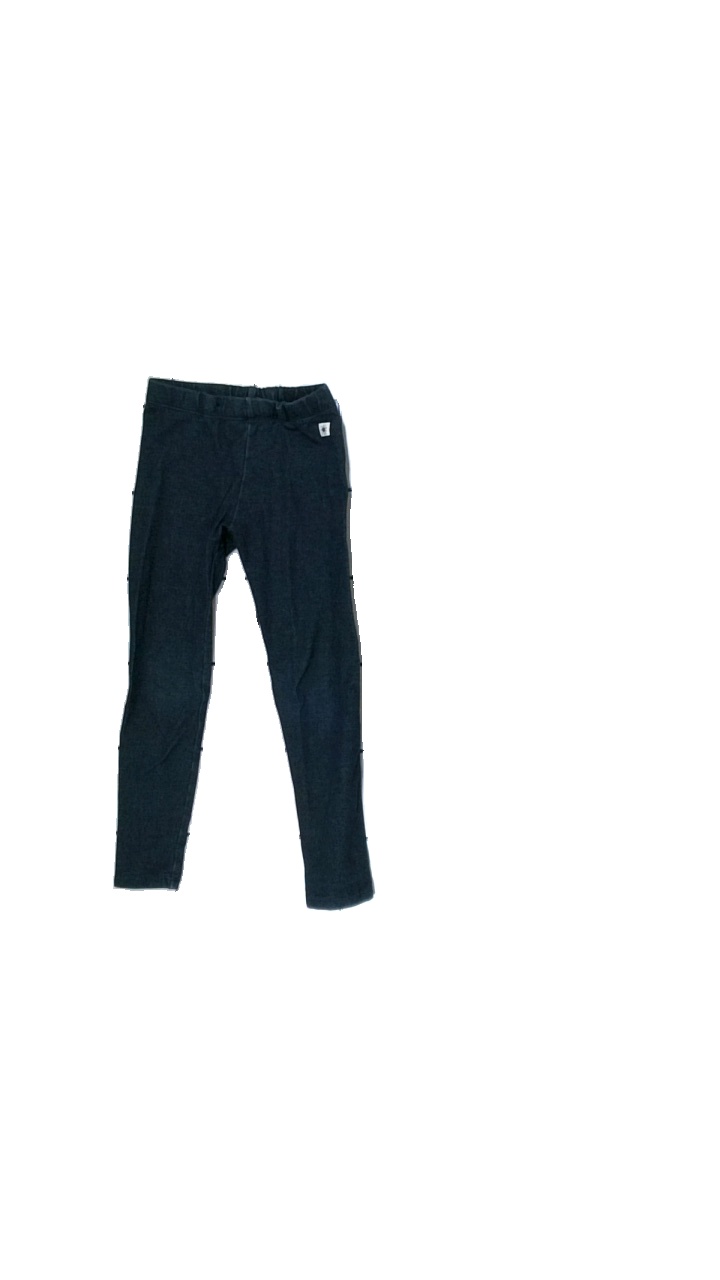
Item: Tights (Children)
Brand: Lindex
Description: blå tights
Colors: Blue
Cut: Regular
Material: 100% cotton
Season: All
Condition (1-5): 5
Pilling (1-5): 5
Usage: Reuse
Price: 50-100